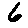
Label: 6